Windrose Site

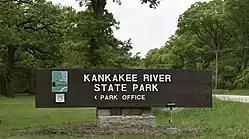
Sign for Kankakee River State Park, which includes the historic Windrose Site.

The Windrose Site is a 19th-century Potawatomi village site in Kankakee County, Illinois. The site is likely associated with a Potawatomi village named "Rock" or "Little Rock" (likely "Senis" in Potawatomi); it was occupied from circa 1775 until the Potawatomi were forcibly removed from Illinois in the 1830s. Many of the artifacts recovered from the site are related to the fur trade, a large part of the Potawatomi economy and a source of cultural interaction between the Potawatomi and Europeans. The majority of the artifacts reflect traditional Potawatomi culture, including smoking pipes used for religious rituals. Items deriving from the U.S. government's efforts at the time to force European culture upon Native Americans represent less than 5% of those found at the site, a sign that these efforts were not particularly successful with the Potawatomi.